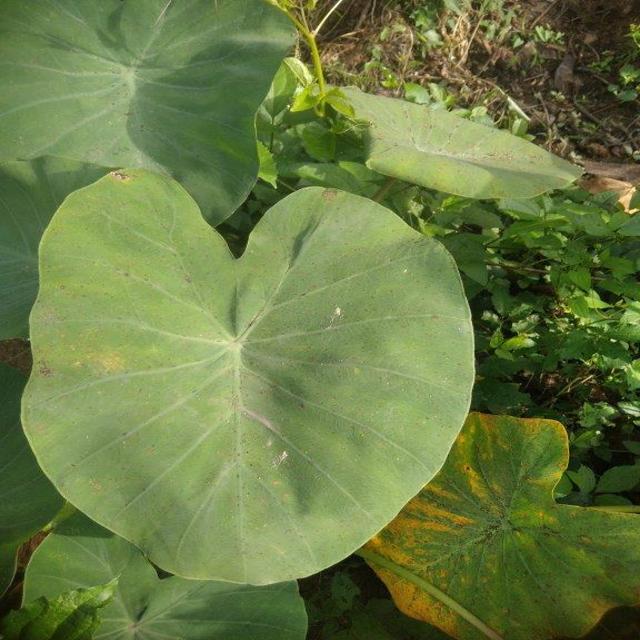
Label: Healthy